Dad's Army Museum

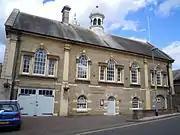
The exterior of the Dad's Army Museum

Thetford Guildhall, where the museum is based, featured in the 1972 episode "Time On My Hands", in which a German Luftwaffe pilot dangled from the clock tower when his parachute became caught in the clock's hands. The Guildhall was also used in a 1974 episode, "The Captain's Car".